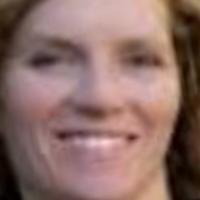
Age group: age 31-40